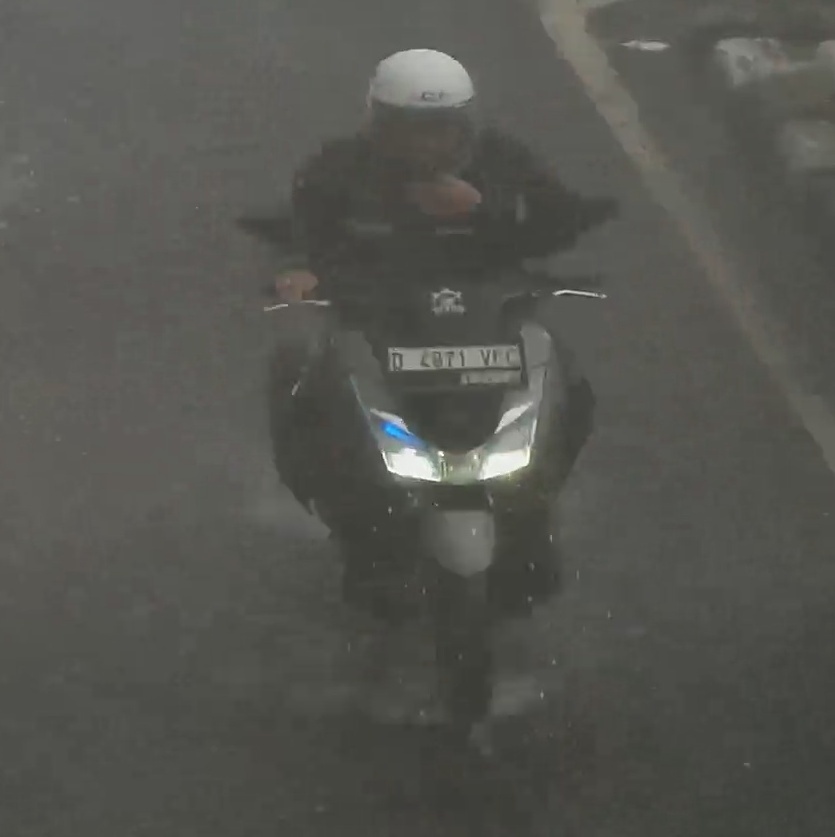
person-with-helmet: 1
person-without-helmet: 0